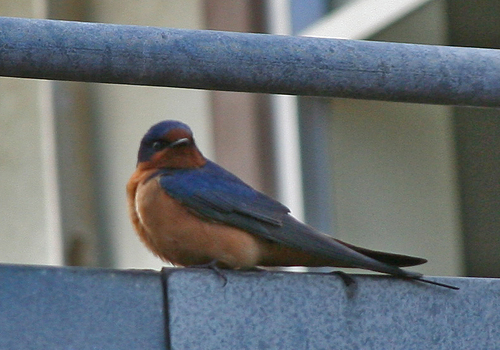
plump bird with orange belly feathers and black wing feathers
this bird has a blue crown, a brown belly, and a fluffy breast
this blue bird has a brown throat and a light brown breast, belly and abdomen.
this bird has a brown belly and breast with a blue crown and short pointy bill.
a small bird with a red-orange breast and long inner rectrices.
a small colorful bird that has a bright blue head, cheek patch and coverts, that additionally has a light red throat and chest.
this bird has a light brown chest witha slate blue crown and secondaries.
a stout bird, with orange accents and a blue body.
this small bird has a puffy reddish breast and dark gray feathers.
this small brown and black bird has a round head, short beak, and long tail.
Species: Barn Swallow